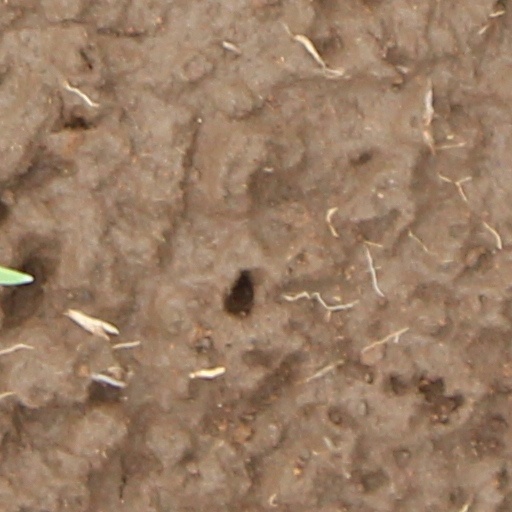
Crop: wheat